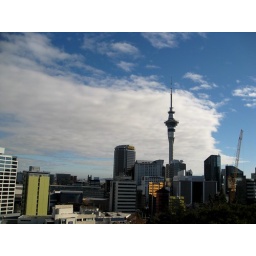
This cloud front moved in after a week of clear skies, and was followed by a week of overcast skies.